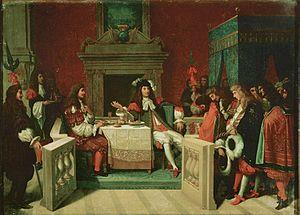
Cette page établit une liste chronologique de peintures de Jean-Auguste-Dominique Ingres
Jean-Baptiste Poquelin, dit Molière, est un comédien et dramaturge français, baptisé le 15 janvier 1622 à Paris, où il est mort le 17 février 1673.